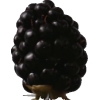
Label: blackberry